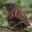
Label: bird